Jisonaayili

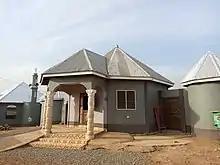
Jisonayili Chief Palace

The community is under the leadership of a local chief enskinned by the main chief of Tamale (Gukpenaa). The present chief of Jisonaayili (2015), Alhaji Alhassan Abu, was installed in February 2015 after his predecessor (Bomaha-naa Mahamadu) died in 2012.